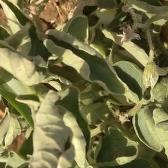
Crop: Tomato
Condition: virosis-d